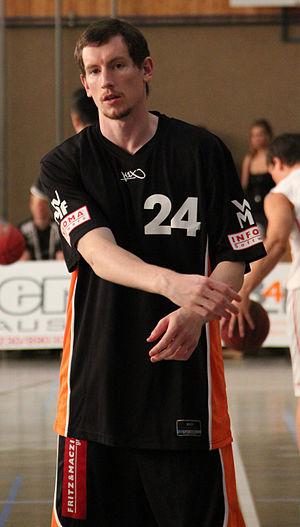
Matt Howard, né le 23 janvier 1989, à Connersville, dans l'Indiana, est un joueur américain de basket-ball. Il évolue au poste d'ailier.